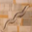
Label: worm